Ignacy Krieger

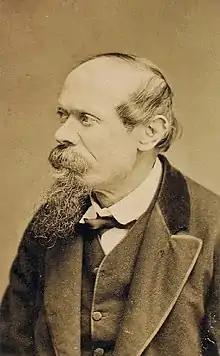
Ignacy Krieger

Ignacy Krieger (1817/1820 – 17 June 1889) was a Polish photographer. He was the owner of a photo studio documenting the city of Kraków and its monuments.